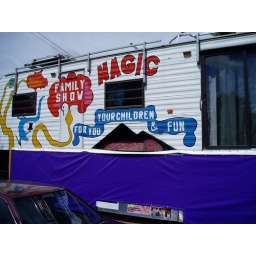
This big trailer was parked in the front yard of a house only steps from the library door.